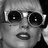
Emotion: neutral